Erasmus Corwin Gilbreath

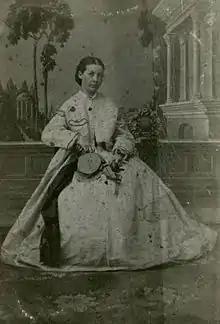
Susan Corse Gilbreath, 1861

Upon discharge from the 20th Indiana Volunteers, Gilbreath accepted a commission as a Captain and Assistant Quartermaster of Volunteers on January 25, 1865, and one month later was given a commission in "Hancock's Corps", which was to be composed of Veterans of the Civil War. Upon being discharged from his Quartermaster position on July 28, 1865, he was commissioned as a first lieutenant in the United States Regular Army in the 15th Infantry Regiment on February 23, 1866. Two months later, Gilbreath married Susan Coale Corse at the house of Joseph Pancoast in Baltimore on April 23, by Rev. Barrett of a Baptist church. His first son, William Sydnor Gilbreath, was born nearly a year later on January 24, 1867.